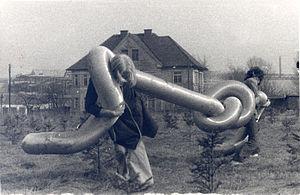
Karl Charles Kaltenbacher est un peintre, graphiste, sculpteur, chorégraphe et auteur autrichien.